Hanyut

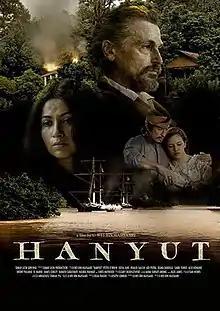
Film poster

Hanyut (Drifting) is a Malaysian adventure drama film written and directed by U-Wei Haji Saari based upon Joseph Conrad's 1895 novel, "Almayer's Folly".